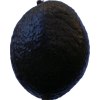
Label: black_avocado